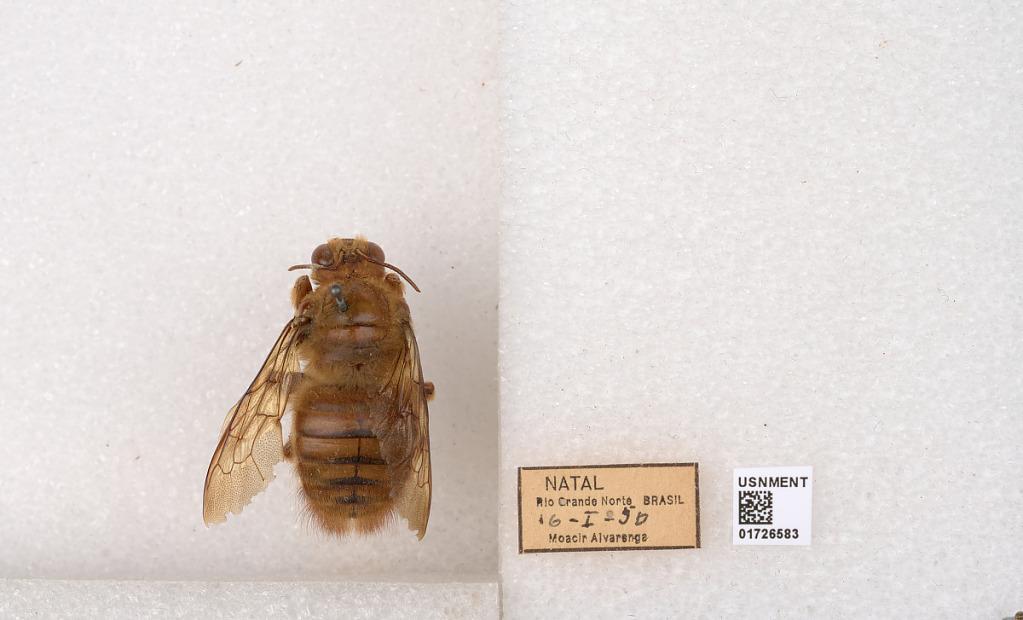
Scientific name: Xylocopa (Neoxylocopa) grisescens Lepeletier
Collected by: M. Alvarenga
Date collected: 1950-1-16
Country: Brazil
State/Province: Rio Grande do Norte
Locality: Natal